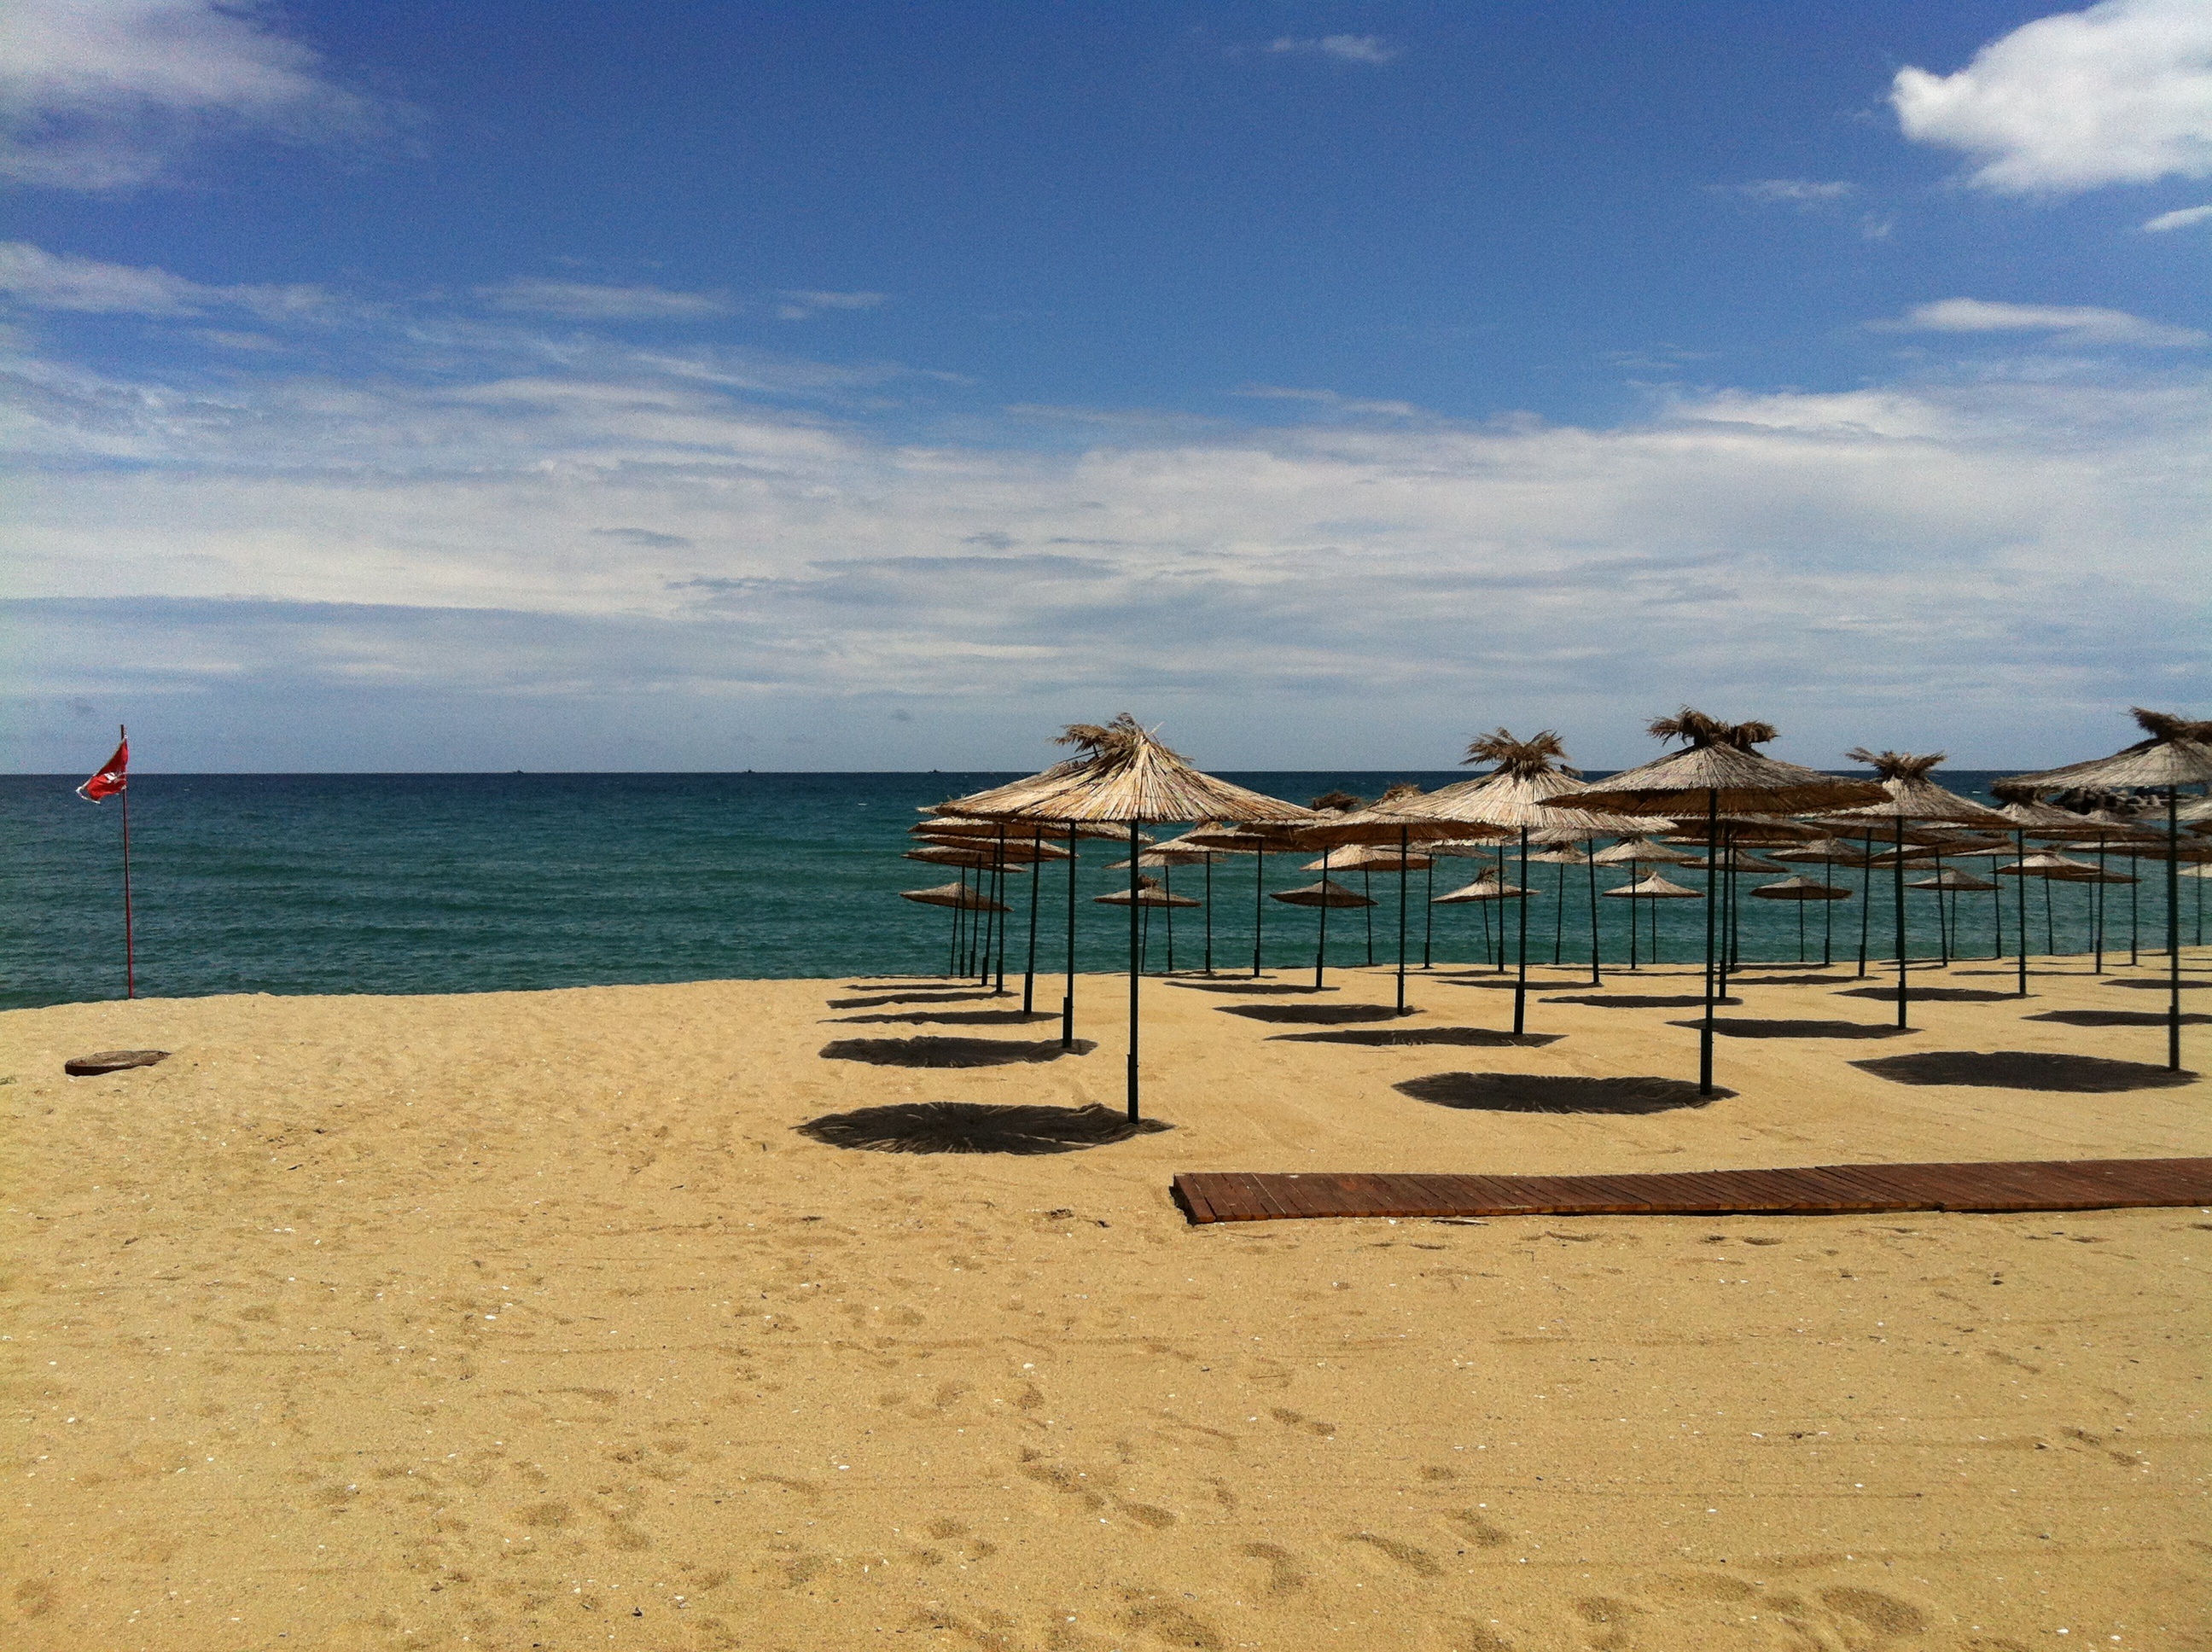
beach, sea, coast, sand, ocean, boardwalk, shore, pier, walkway, vacation, bay, body of water, resort, cape, bulgaria, black sea